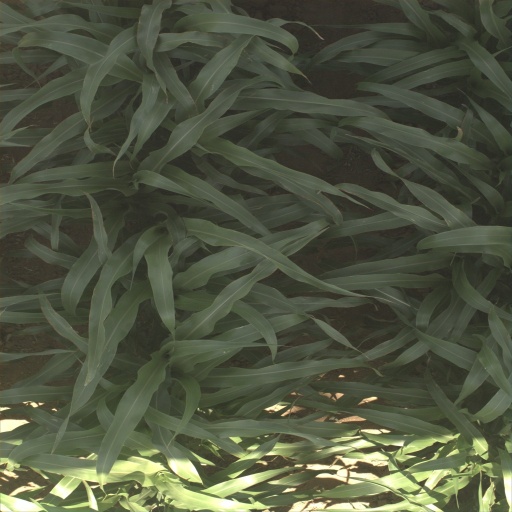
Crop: sorghum